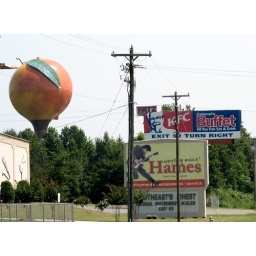
Big peach and road signs on road in South Carolina